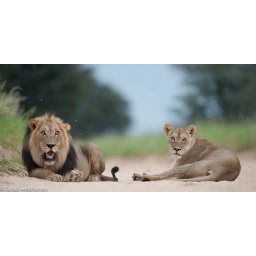
Male &amp;amp; female lion resting in the road.